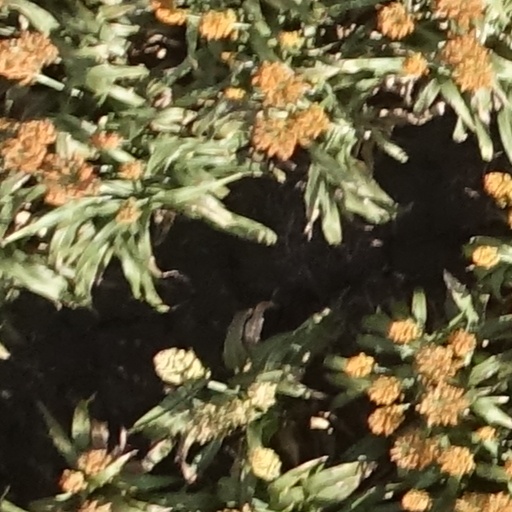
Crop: sorghum